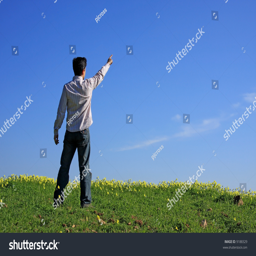
young man pointing with his finger to the blue sky